Ireland national rugby union team

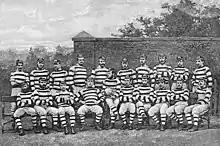
First Ireland rugby team: defeated by England on 15 February 1875 at The Oval, by two goals and a try to nil

In December 1874, the Irish Football Union was formed. Initially, there were two unions: the Irish Football Union, which had jurisdiction over clubs in Leinster, Munster and parts of Ulster and the Northern Football Union of Ireland which formed in January 1875 and controlled the Belfast area. The IRFU was formed in 1879 as an amalgamation of these two organisations, convening for the first time on 5 February 1880.